Willis Allen

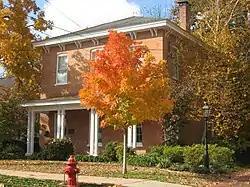
Allen's house in Marion

Born near Roanoke, Virginia, Allen attended the common schools. He taught school. He moved to Tennessee and settled in Wilson County. He moved to Franklin (now Williamson) County, Illinois in 1830 and engaged in agricultural pursuits. He studied law. He was admitted to the bar and commenced practice in Marion. He was sheriff of Franklin County 1834–1838. He served as member of the Illinois House of Representatives 1838–1840. He served as prosecuting attorney of the 1st judicial circuit in 1841. He served as member of the Illinois Senate 1844–1847. He served as member of the state constitutional convention in 1847 and 1848.